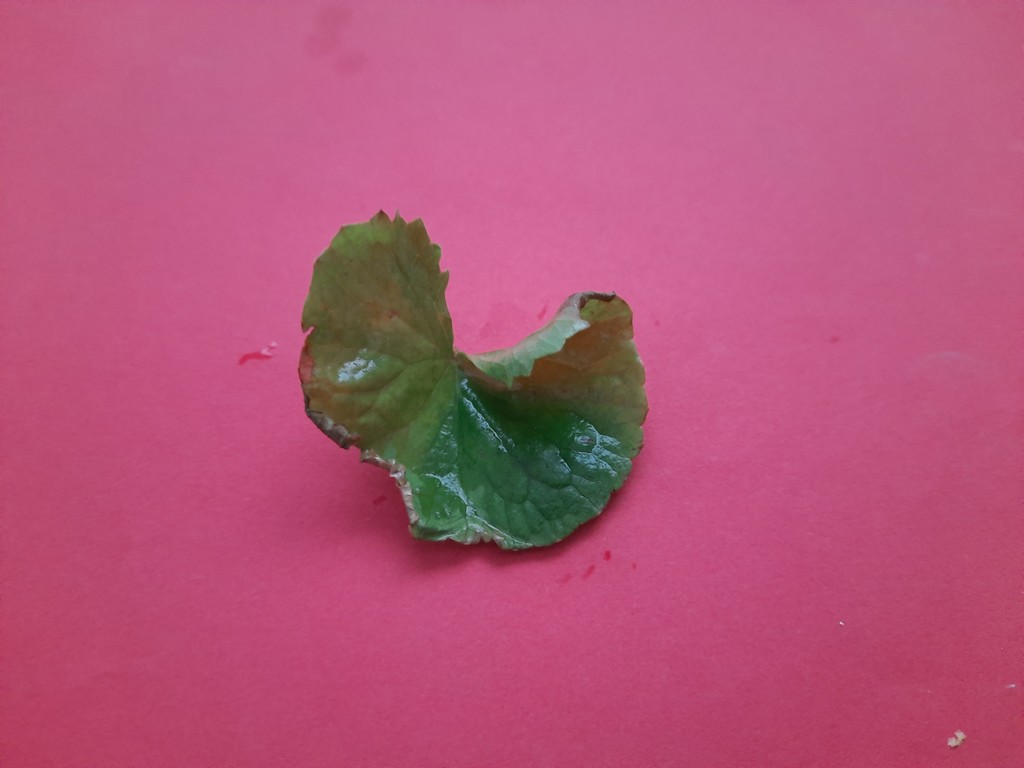
Label: Unhealthy